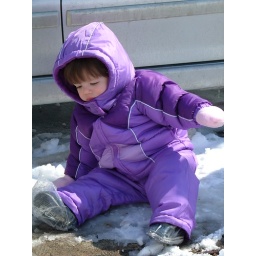
Yes, those are plastic bags over her shoes. It doesn't snow enough to warrant buying snow boots for her.